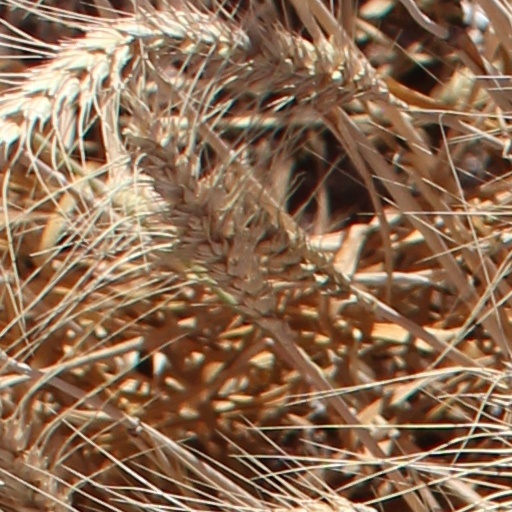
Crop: wheat